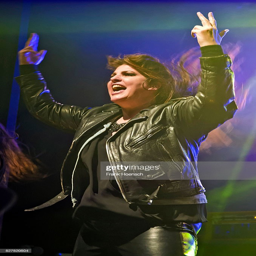
heavy metal artist of the band heavy metal artist performs live during a concert .